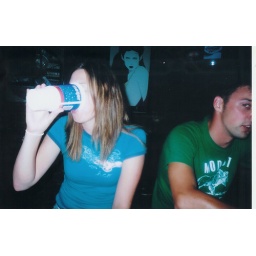
My turn to drink Mad Dog from the Meijer cup in the bar